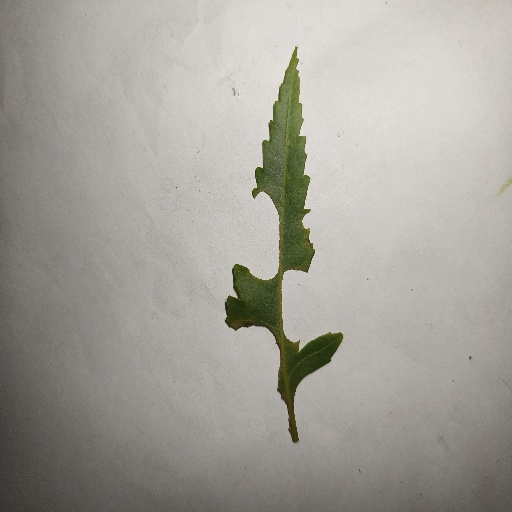
Species: Neem
Leaf condition: Shot Hole Leaf